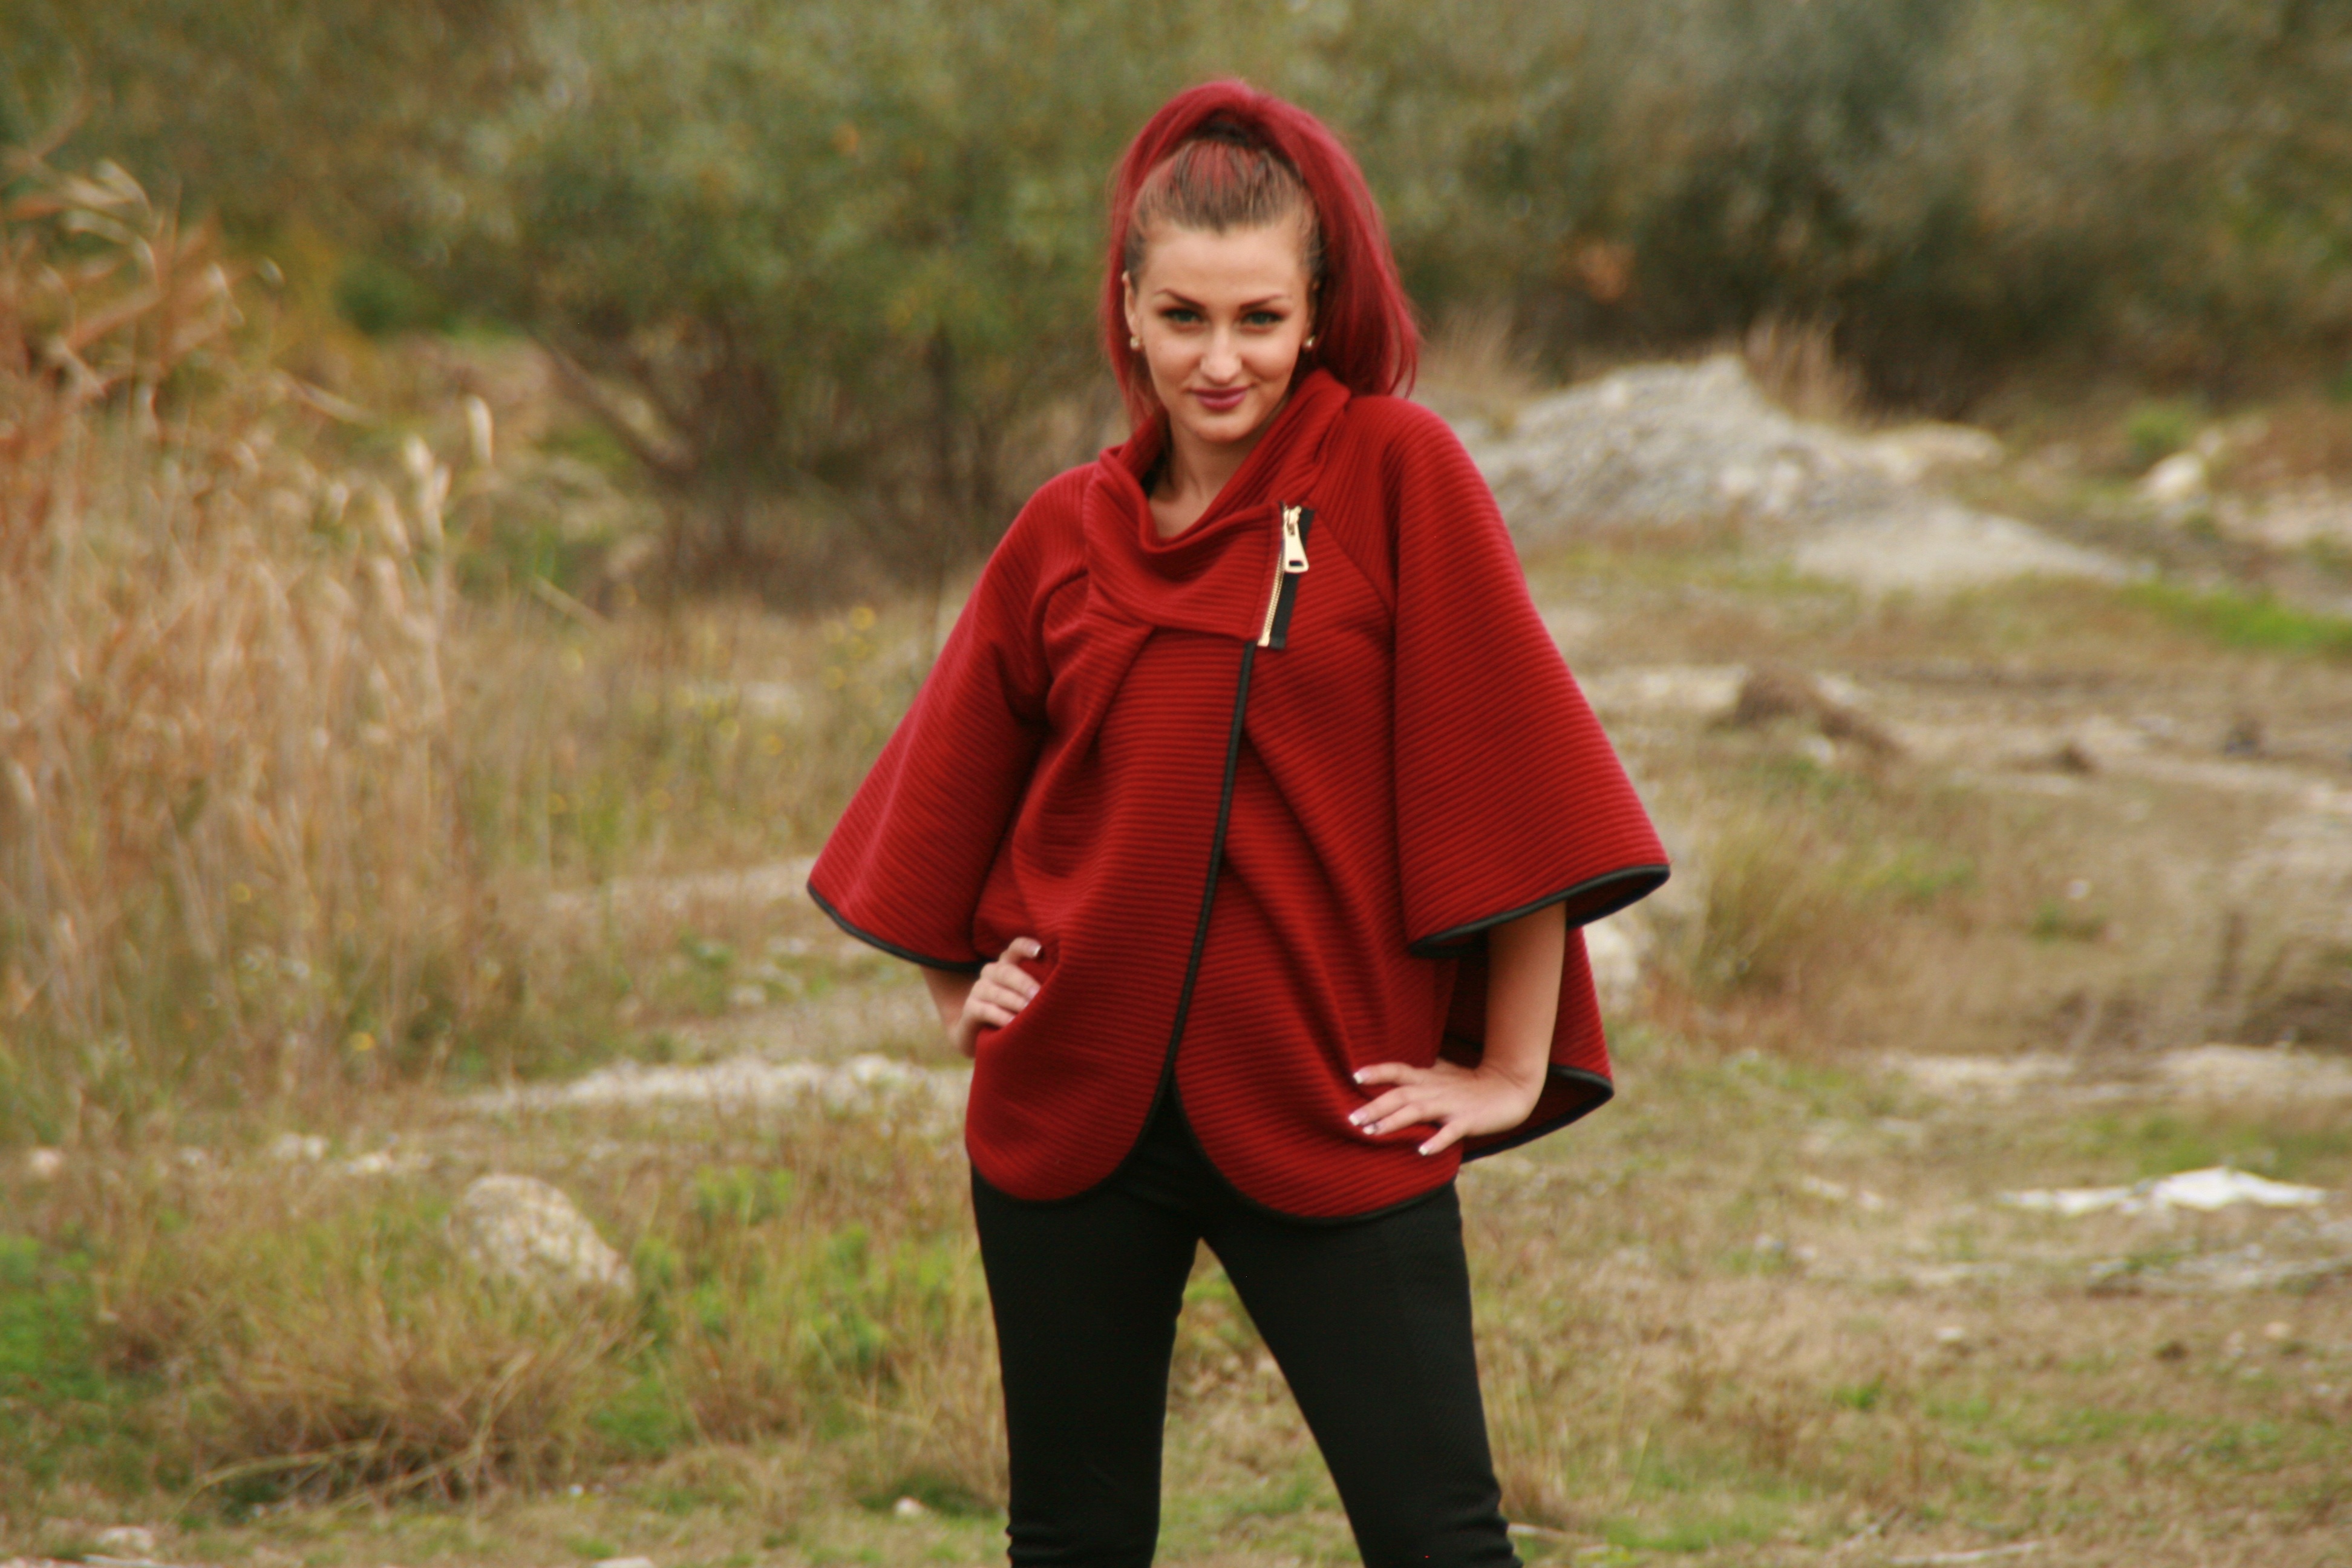
girl, model, red, fashion, clothing, outerwear, long hair, red hair, dress, beauty, photo shoot, seduction, portrait photography